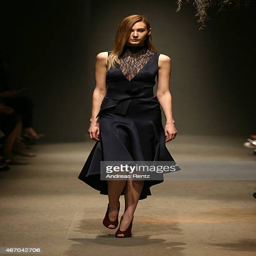
a model walks the runway at the show during mercedes benz fashion week istanbul fw15